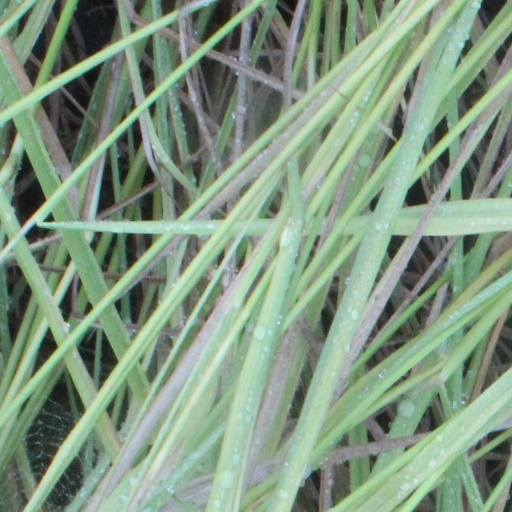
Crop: rice